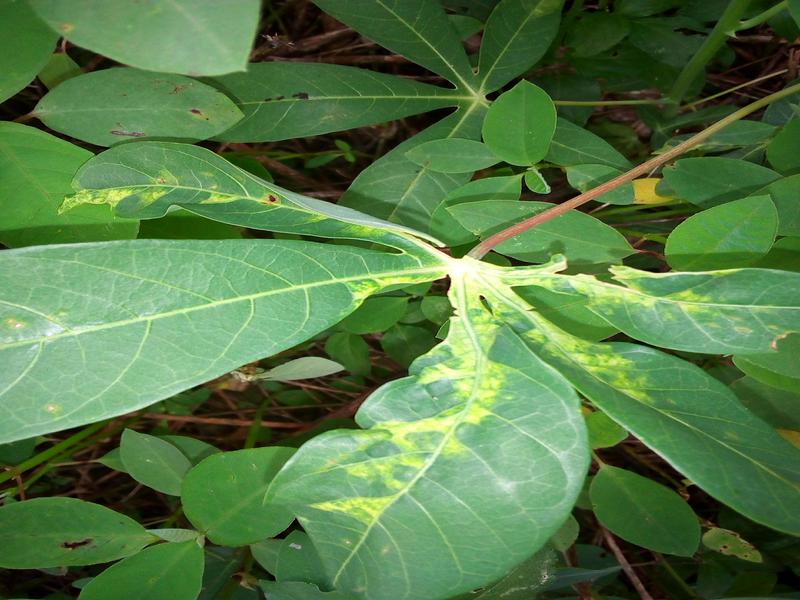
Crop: cassava
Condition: mosaic_disease